Erich Mielke

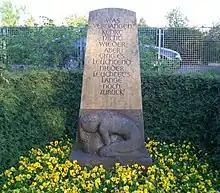
Mielke's grave.

Alarmed by the uprising, Lavrenty Beria, the First Deputy Premier of the Soviet Union and head of the Ministry of Internal Affairs, personally travelled from Moscow to East Berlin. He conferred with Stasi Minister Wilhelm Zaisser and with Mielke, his deputy, both of whom he had known since the early 1930s. During both conversations, Beria demanded to know why the Stasi had failed to recognize the extreme discontent of the population and inform the Party leadership, which could then have prevented the uprising by taking extremely repressive measures in advance. Both Zaisser and Mielke answered Beria's questions circumspectly, and were accordingly left in their posts.